Field hockey at the 2015 Pan American Games

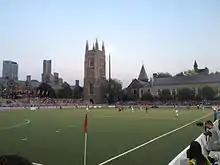
The Pan Am / Parapan Am Fields at the University of Toronto's back campus, was the venue for the field hockey competitions.

A total of eight men's teams and eight women's teams will qualify to compete at the games. The top two teams at the South American and Central American and Caribbean Games will qualify for each respective tournament. The host nation (Canada) automatically qualifies teams in both events. The remaining three spots in each tournament will be given to the three best teams from the respective 2013 Pan American Cup that have yet to qualify. This will happen after the two qualification tournaments in 2014 are played. Each nation may enter one team in each tournament (16 athletes per team) for a maximum total of 32 athletes.